81st Armor Regiment

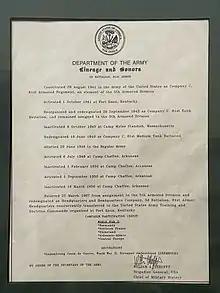
Lineage and Honors

The "Royal Lions" have performed a number of varied and challenging missions over the decades. The battalion was constituted on 28 August 1941, as Company C, 81st Armor Regiment and activated at Fort Knox, Kentucky, on 1 October of that year. Following America's entry into the Second World War, on 20 September 1943, the battalion was re-designated as the 707th Tank Battalion, where it saw combat as part of both the 5th and 7th Armored Divisions. As part of the drive through Europe the 707th participated in the campaigns of Normandy, Northern France, Rhineland, Ardennes-Alsace, and Central Europe. The 707th was awarded the Luxembourg Croix de Guerre, World War II streamer, for its outstanding wartime service. Following its successful campaigns in Europe the 707th was inactivated at Boston, Massachusetts, on 8 October 1945.